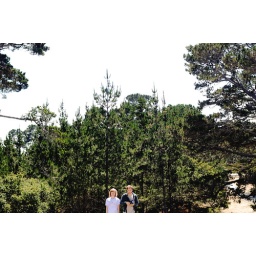
i saw toy story 3 today in 3d!!!&amp;amp; im going white water rafting this weekend!!!